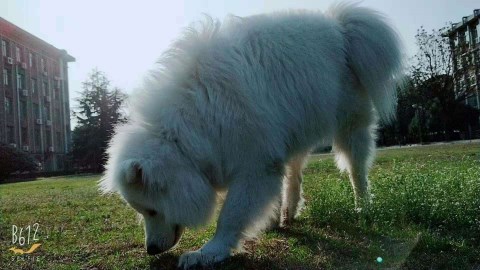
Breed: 2192-n000088-Samoyed